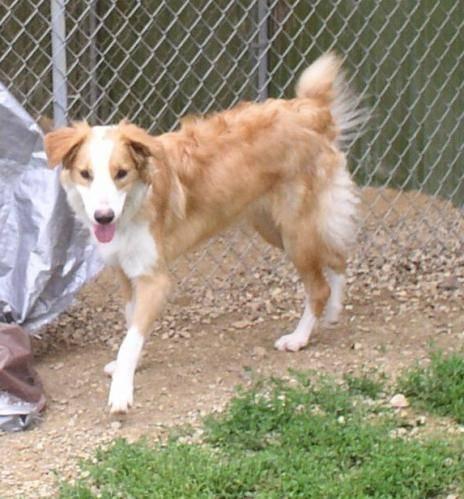
dog